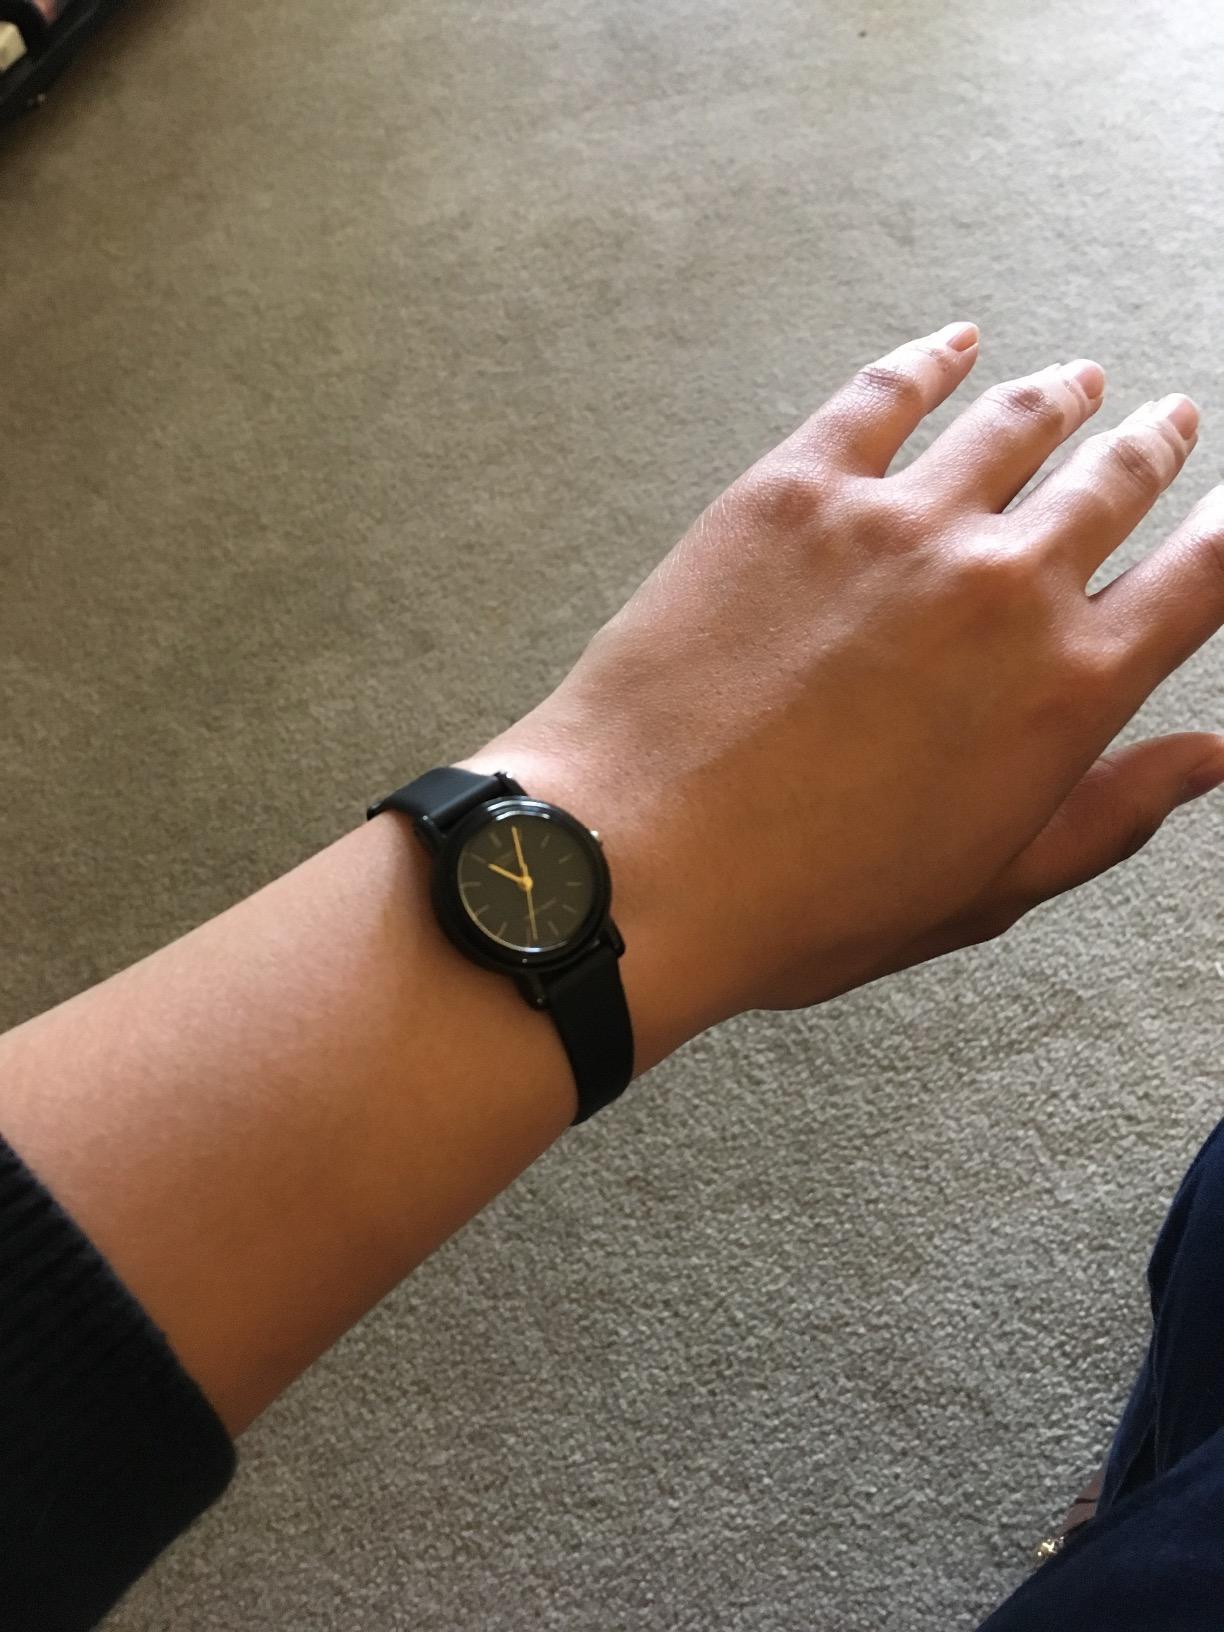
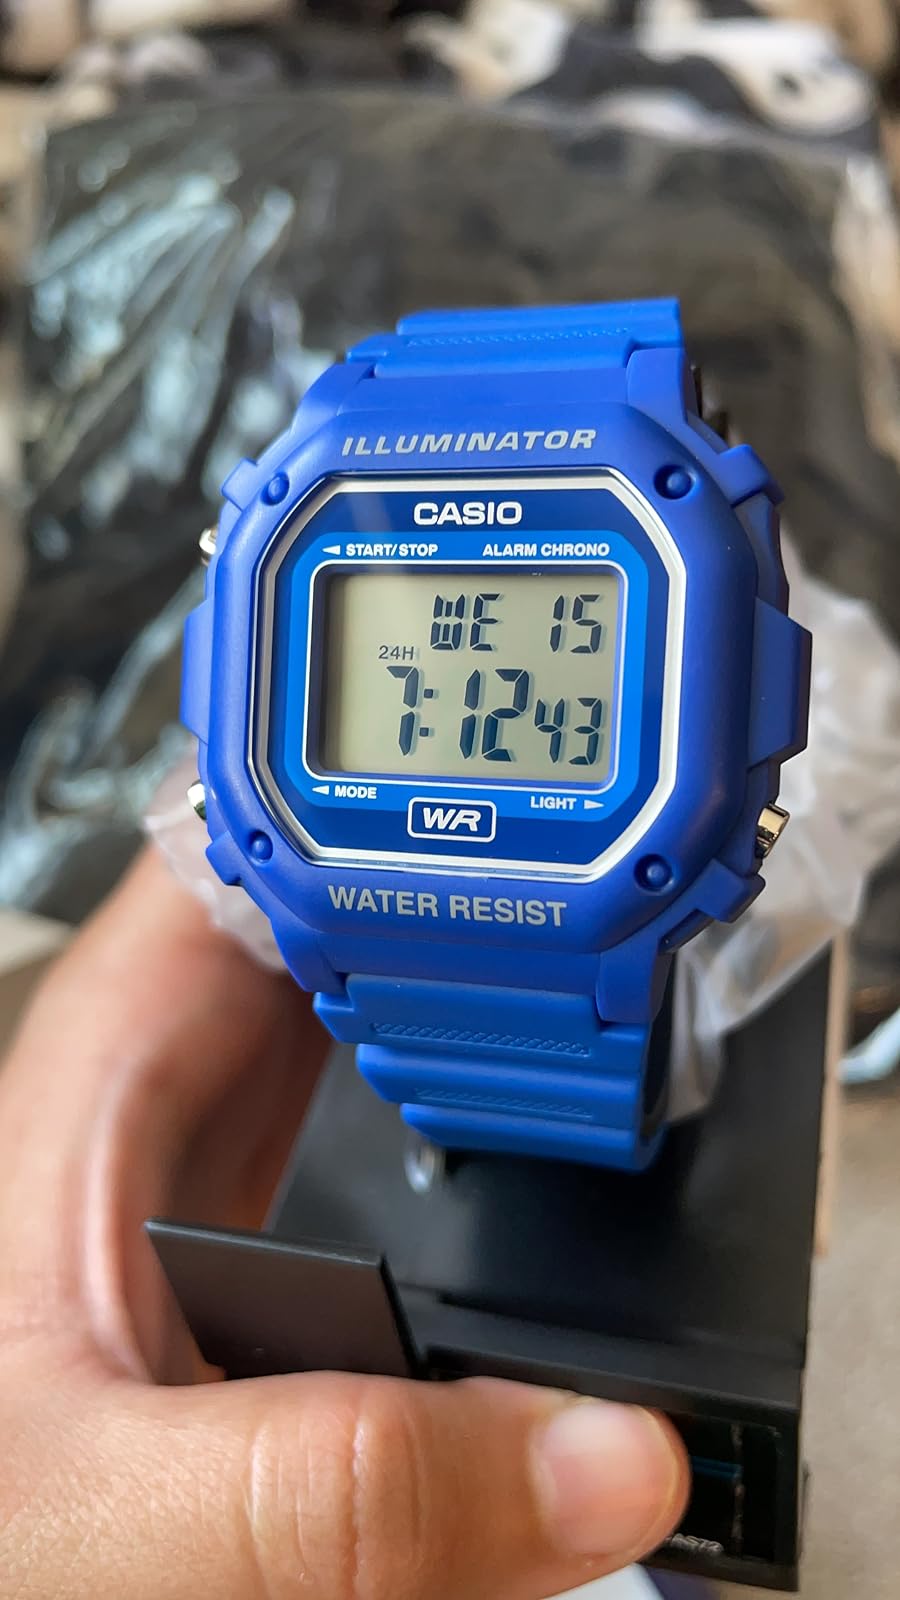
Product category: accessories_watch
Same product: no